Rosenthal fiber

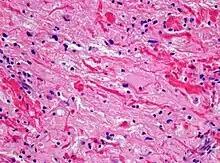
Rosenthal fibers. H&E staining showing these elongated eosinophilic structures in a case of pilocytic astrocytoma. Magnification 400x

A Rosenthal fiber is a thick, elongated, worm-like or "corkscrew" eosinophilic (pink) bundle that is found on staining of brain tissue in the presence of long-standing gliosis, occasional tumors, and some metabolic disorders.